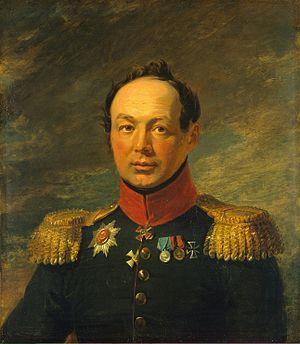
Ivan Alexandrovitch Nabokov, né le 11 mars 1787 et mort le 21 avril 1852 à Saint-Pétersbourg, est un général russe.